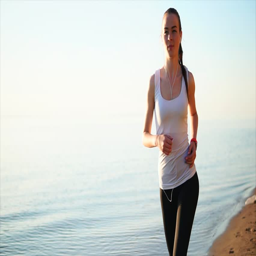
happy smiling sport woman jogging on the sand beach near the sea .